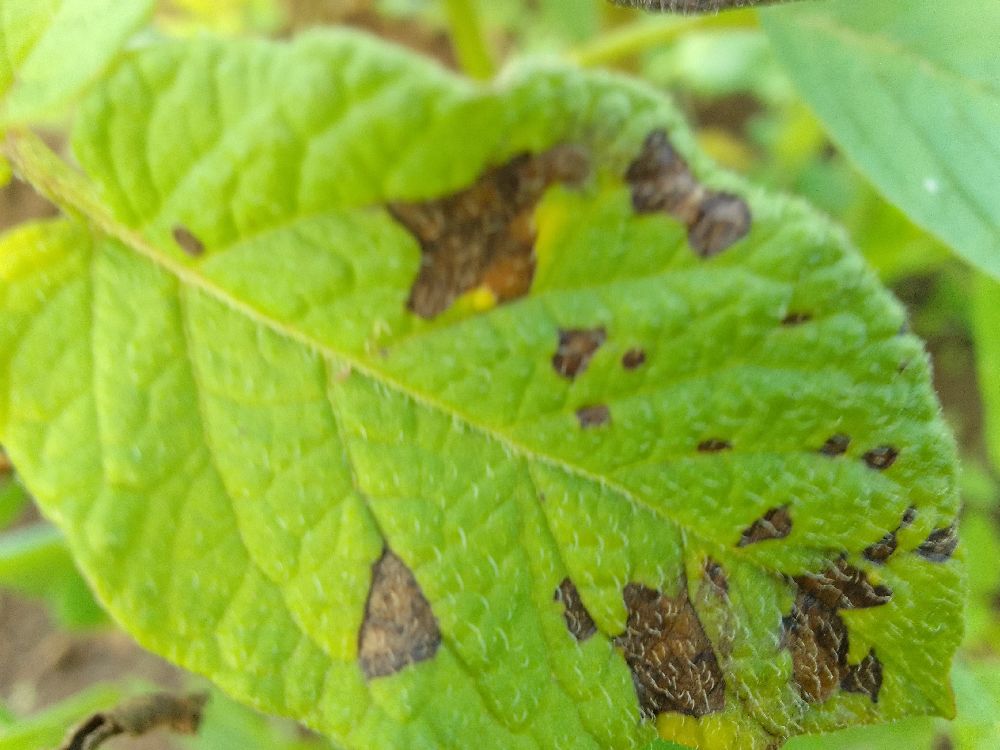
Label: Early blight